M4 Sherman

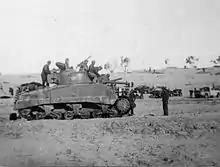
An Israeli Army Sherman tank during Operation Horev, 1948

The R975 engine began to lose relevance once the vehicle was put into service. The R975 was initially powered by high-octane aviation gasoline. With the entry of the United States into the war, it was necessary to change to a lower grade fuel. To maintain performance, the maximum octane number of fuel for the new engine was limited to 80. In April 1942, an engine with a compression ratio of 5.7 was tested, which was considered acceptable. The nominal revs increased from 1200 to 1800 per minute. The new engine used a richer fuel mixture and had a larger combustion chamber.